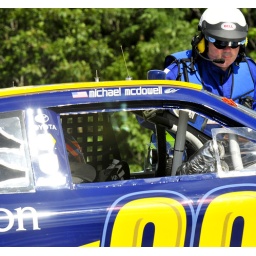
Michael Mcdowell was handed a water bottle as he sits in his car during a red flag.